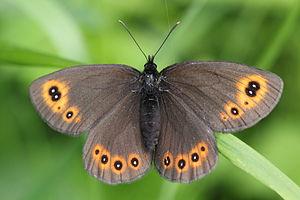
Le Moiré franconien, Franconien ou Nègre à bandes fauves est un lépidoptère appartenant à la famille des Nymphalidae, à la sous-famille des Satyrinae et au genre Erebia.